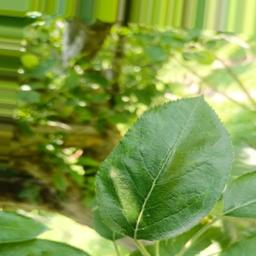
Label: Healthy